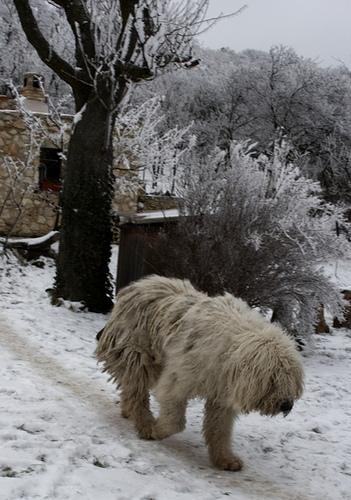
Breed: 318-n000115-komondor